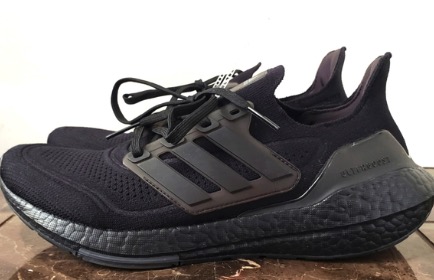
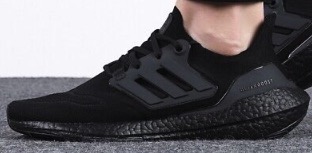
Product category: misc
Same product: yes